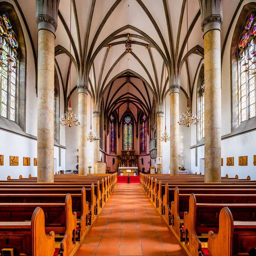
Kathedrale St. Florin